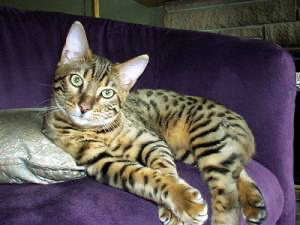
Animal: cat
Breed: Bengal